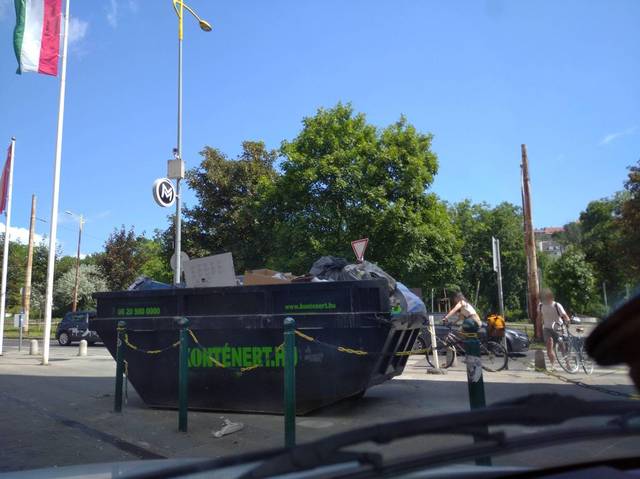
Region: Hungary
Coordinates: 47.5, 19.026